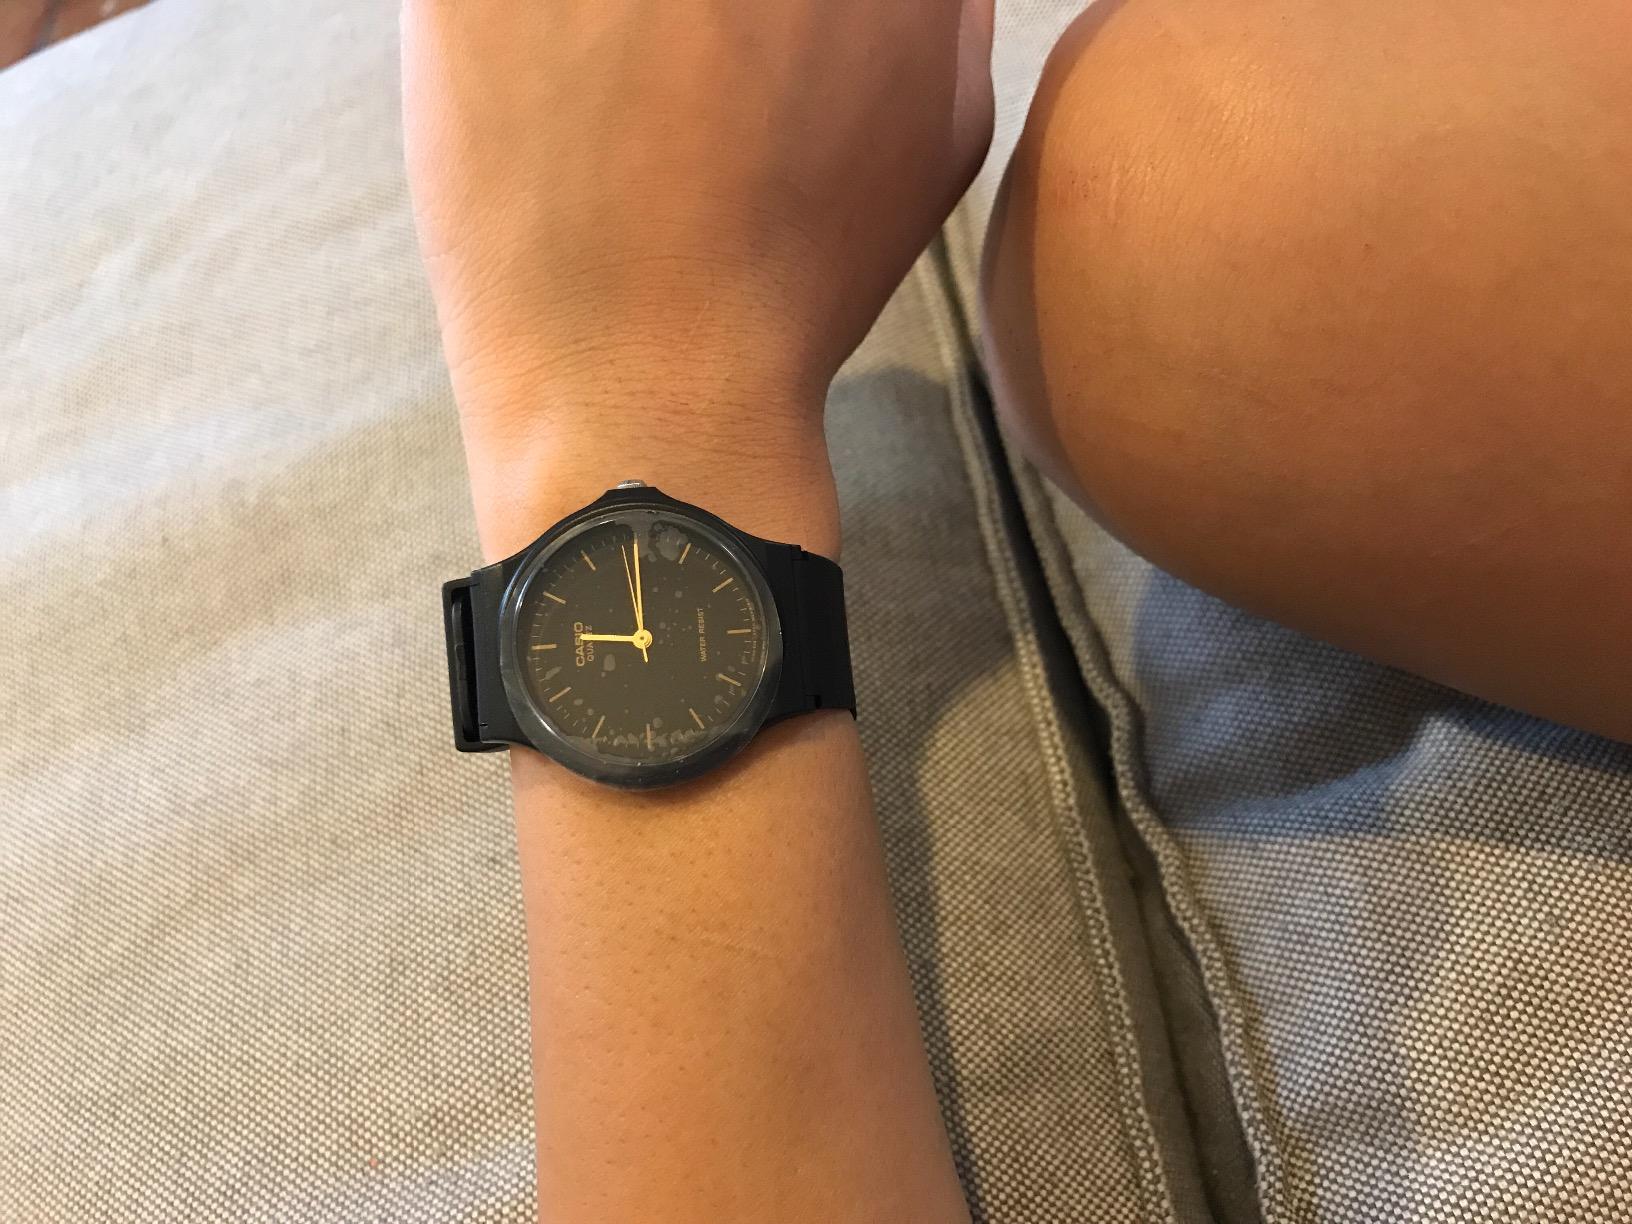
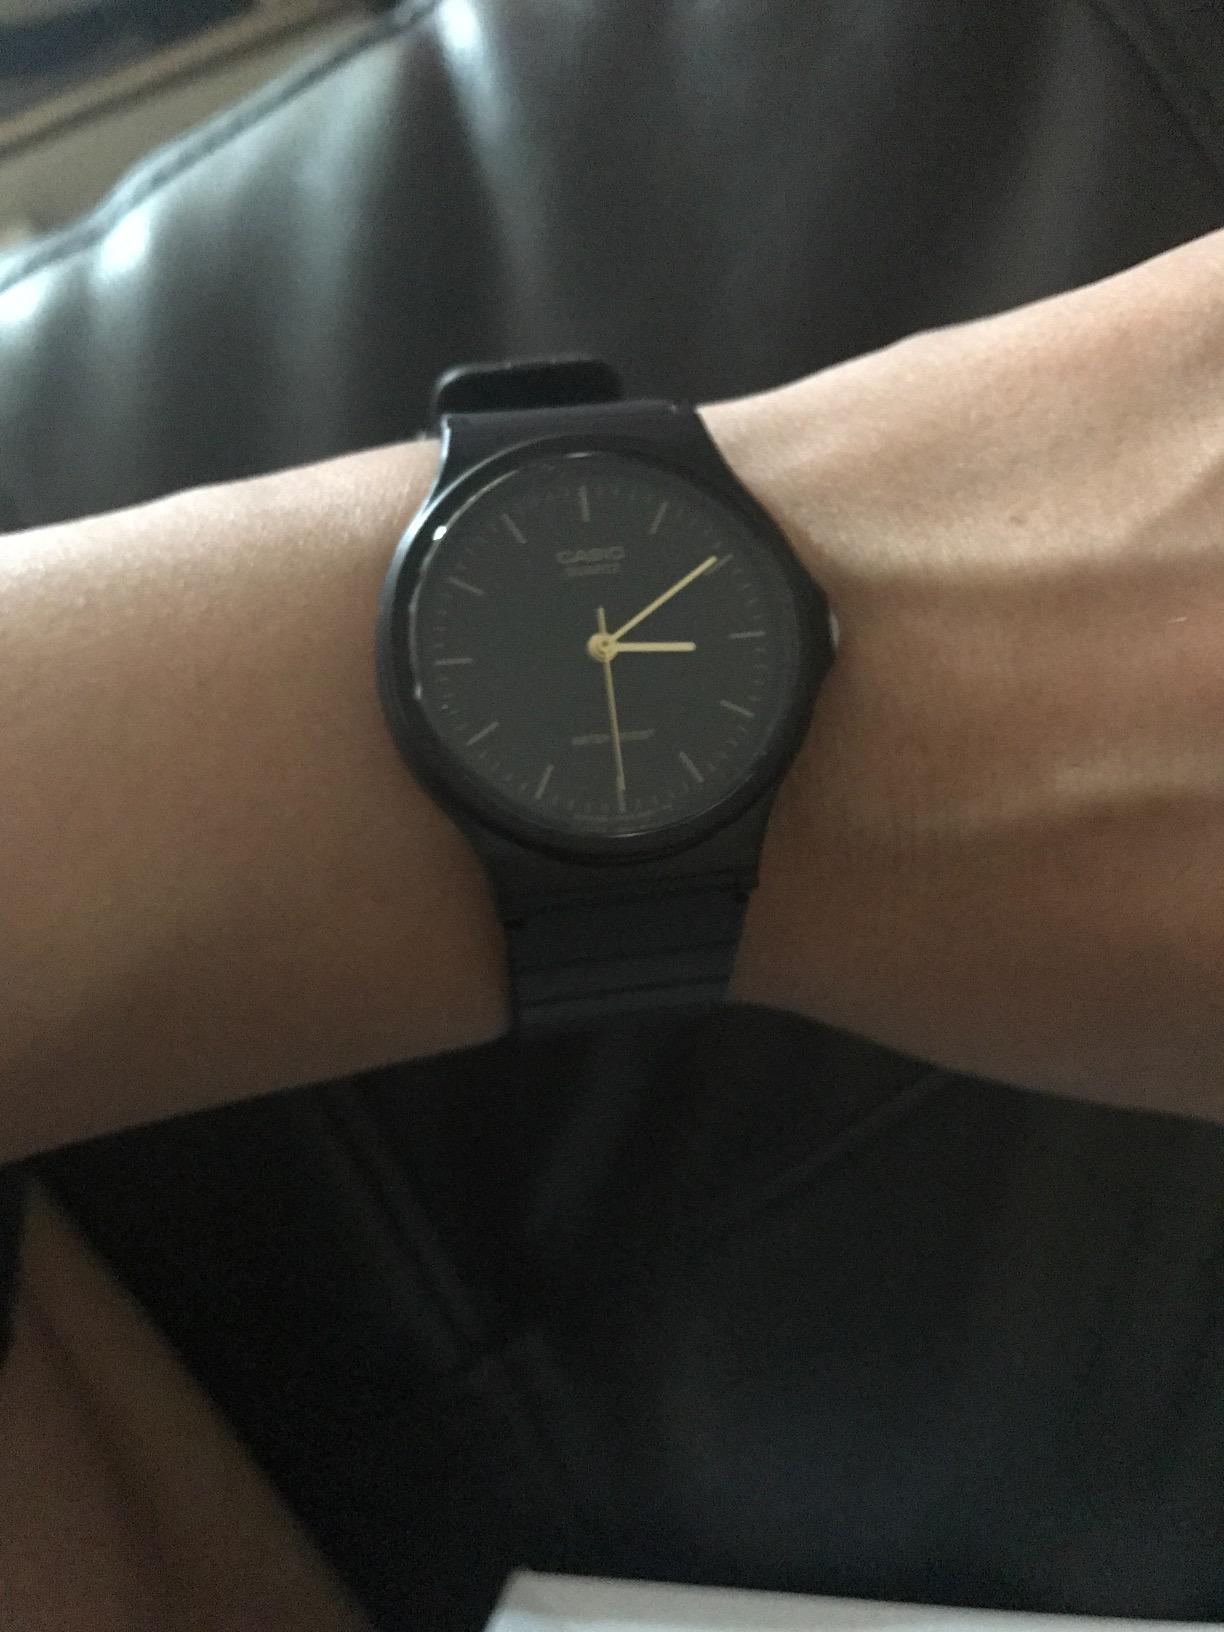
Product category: accessories_watch
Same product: yes